2011–12 North American winter

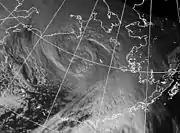

The second week of November saw one of the Alaska west coast's strongest cyclones since 1974 affect the area. On November 8, the 960-millibar (hPa; 28.35 inHg) low from which the storm would later materialize traveled from its 3:00 a.m. AKST (12:00 UTC) position over the southern Aleutian Islands to near the Gulf of Anadyr by 9:00 p.m. (06:00 UTC November 9), by which time its pressure had decreased to 945 millibars (hPa; 27.91 inHg). The system then went on the cross the Chukotsk Peninsula at 9:00 a.m. (18:00 UTC) on November 9 with a pressure of 956 millibars (hPa; 28.23 inHg), weakening to a 958-millibar (hPa; 28.29-inHg) low over the Chukchi Sea by 9:00 p.m. (06:00 UTC November 10). It then translated in a northwestward direction, ultimately weakening to 975 millibars (hPa; 28.80 inHg) by 3:00 p.m. on November 10 (00:00 UTC November 11), roughly north of Wrangel Island. During the storm, numerous areas saw winds, sometimes of hurricane-force, combine with snow to create blizzard conditions. This occurred in the village of Wales, which saw winds gust as high as 77 knots (89 mph). The National Weather Service office in Nome recorded of snows during the storm. Apart from the mainland, additional impacts were observed on the islands of St. Lawrence and Little Diomede, the latter of which observed waves estimated to be in height and was the subject of an unofficial report of a peak wind gust as high as 81 knots (93 mph). One National Weather Service official compared the storm to a Category 3 hurricane.